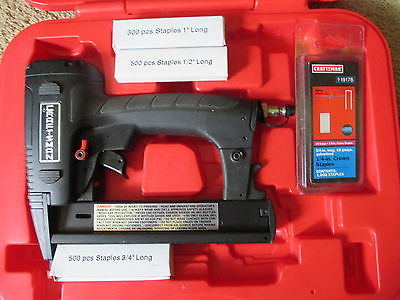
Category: stapler